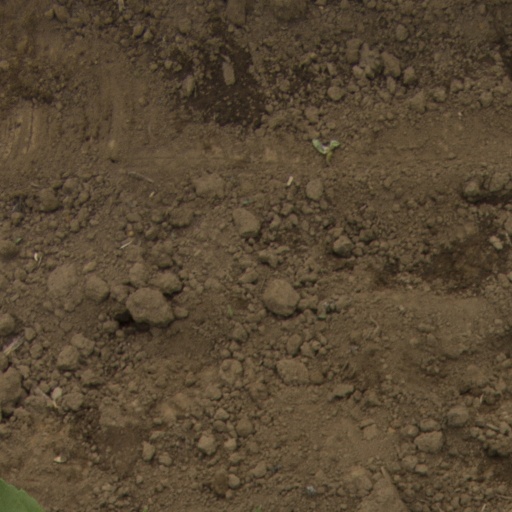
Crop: Jerusalem artichoke